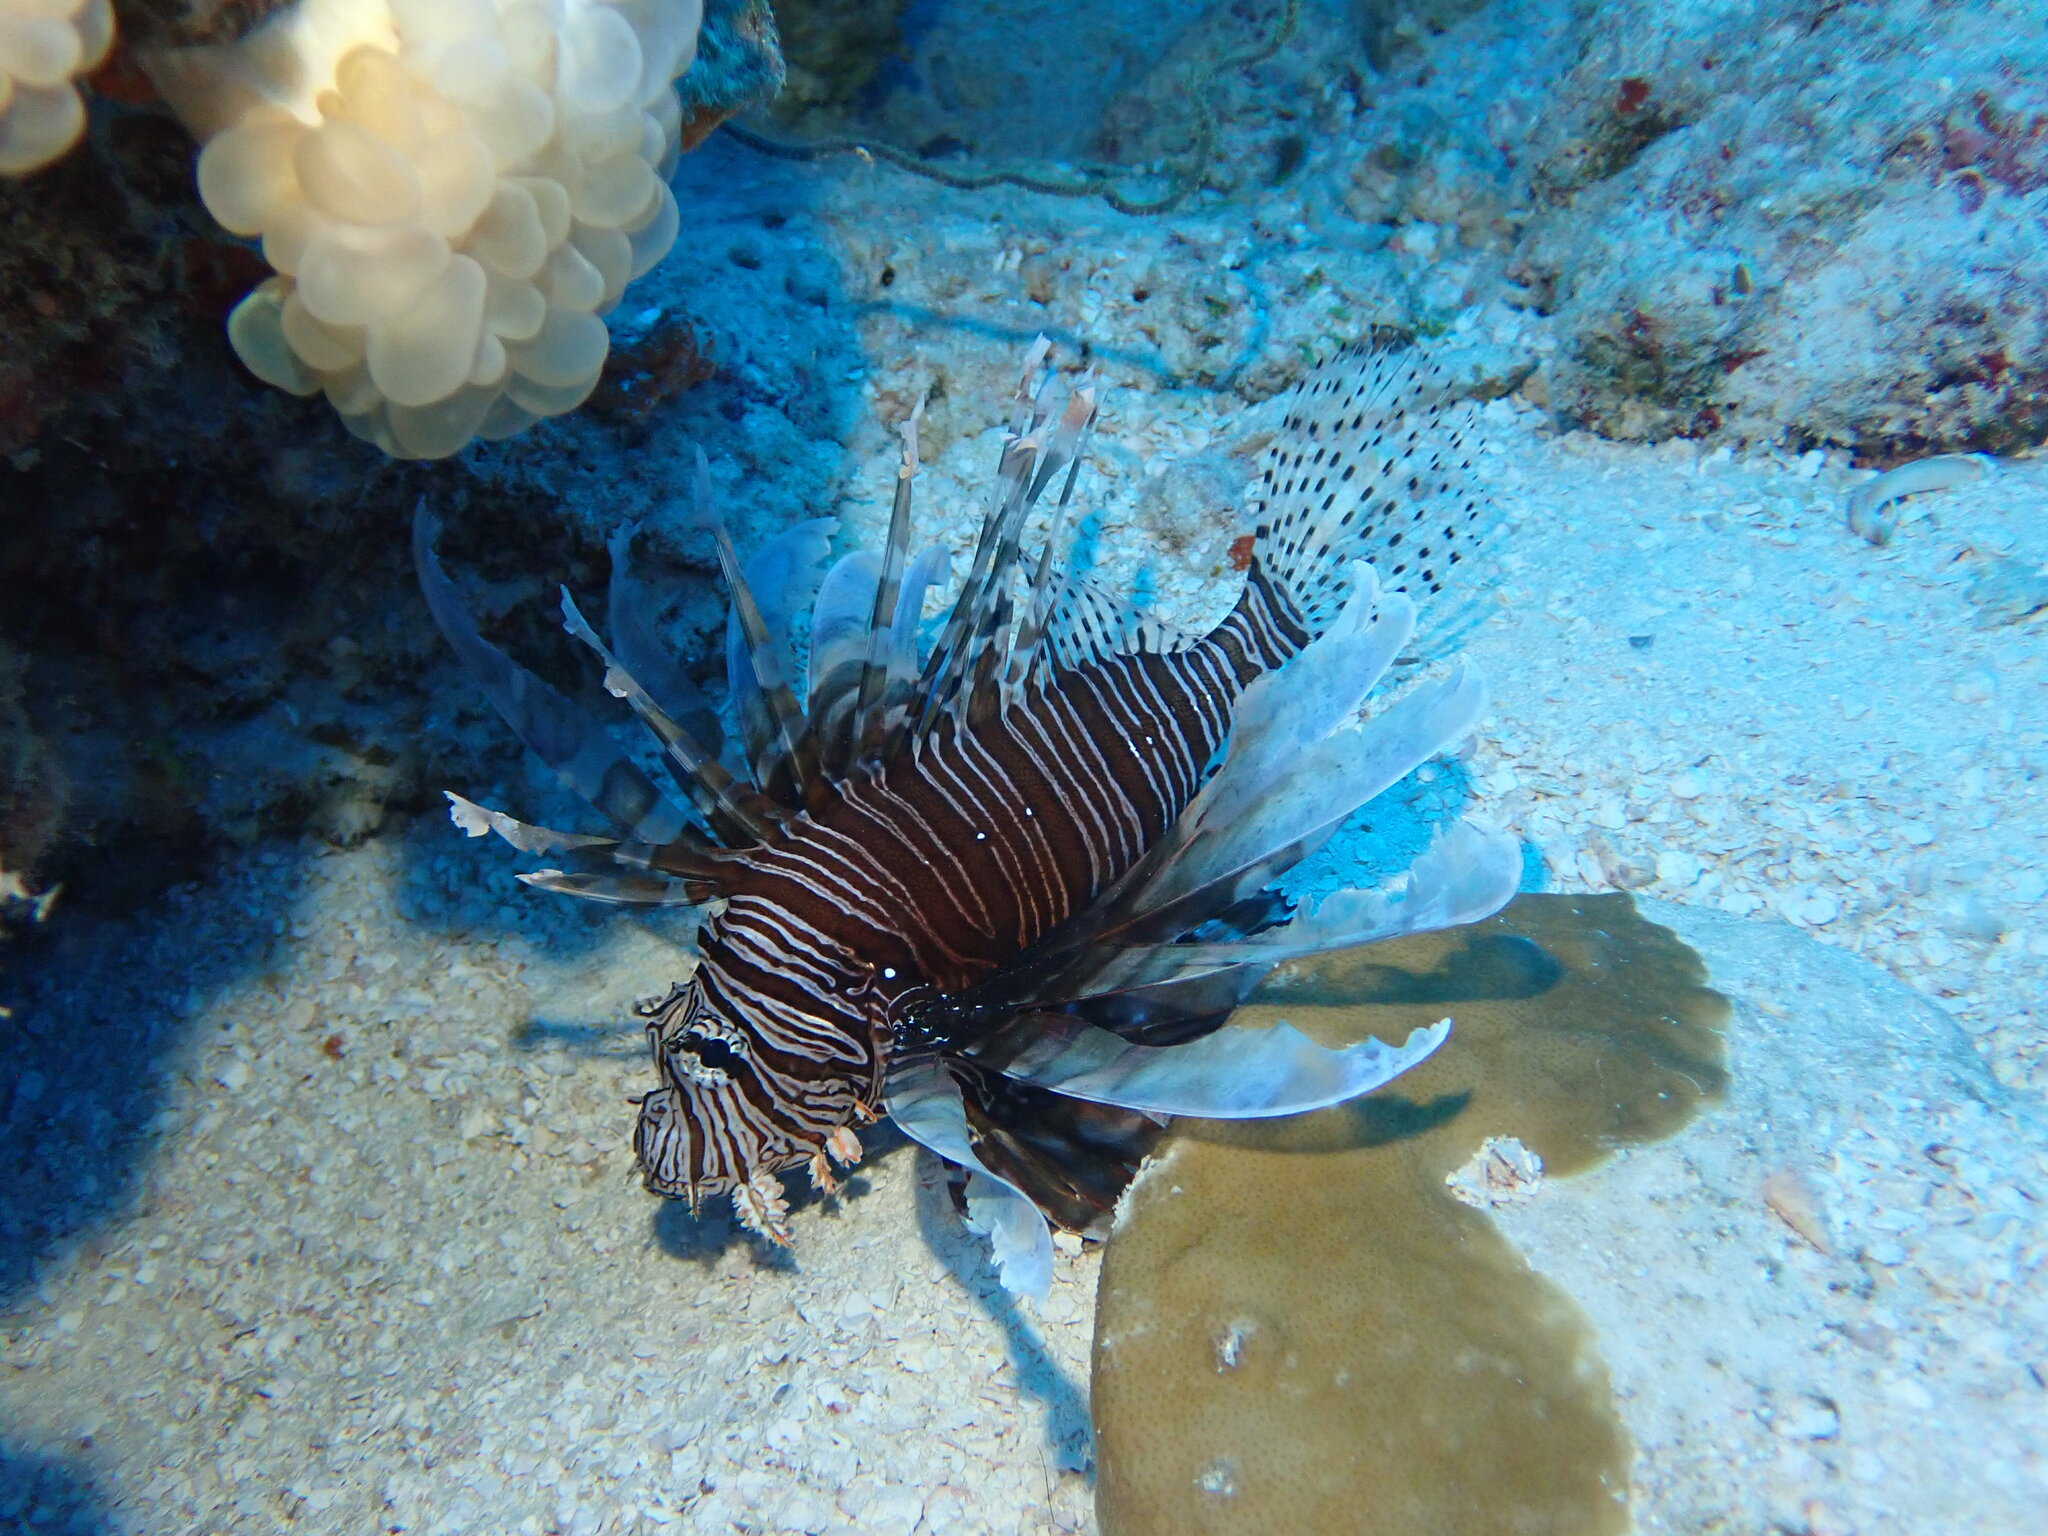
Pterois volitans (Red Lionfish)